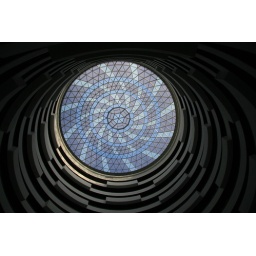
Looking up from the ground level of the Hyatt Regency Cancun. The rooms are located in rings on each floor